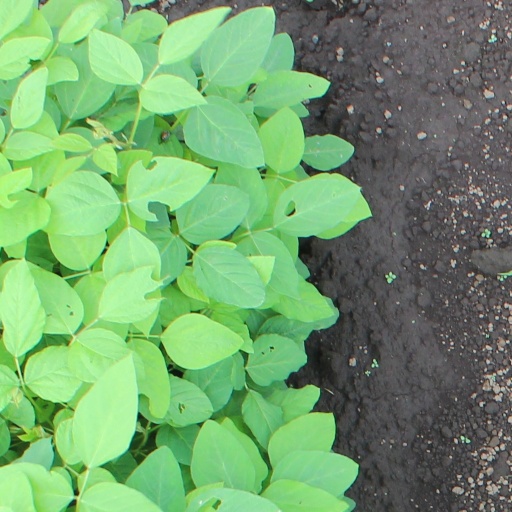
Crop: soybean